2007 Guildford Borough Council election

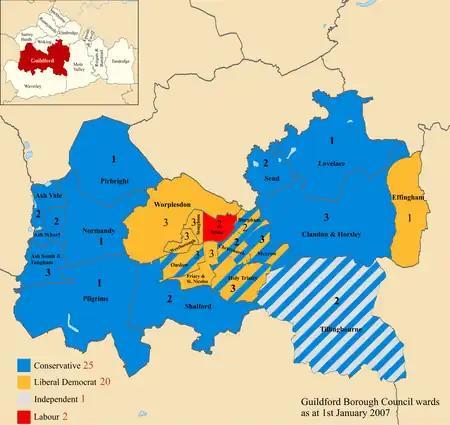
The first electoral map shows the position going into the election. The numbers in each ward refer to the number of councillors that ward elects.

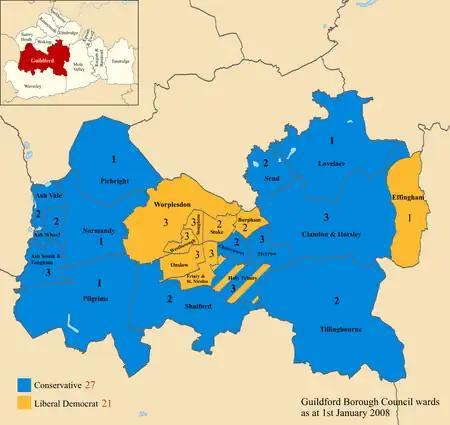
The second map shows the position at the end of 2007 following the 2007 local elections and following the Conservative by-election gain in Holy Trinity ward in November 2007.

In the 2007 council election, the Labour vote slumped in Guildford. The party lost their last two remaining councillors. Only in two of the twenty two wards in Guildford (Stoke and Westborough) did any of the Labour candidates manage to get over 250 votes.